Offcote and Underwood

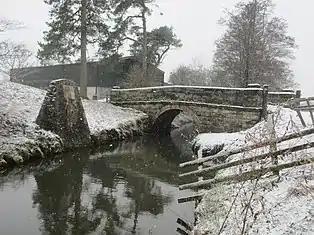
Royal Shrovetide football goal, Sturston

There are a number of holiday lodges and campsites locally to cater particularly for Peak District visitors.